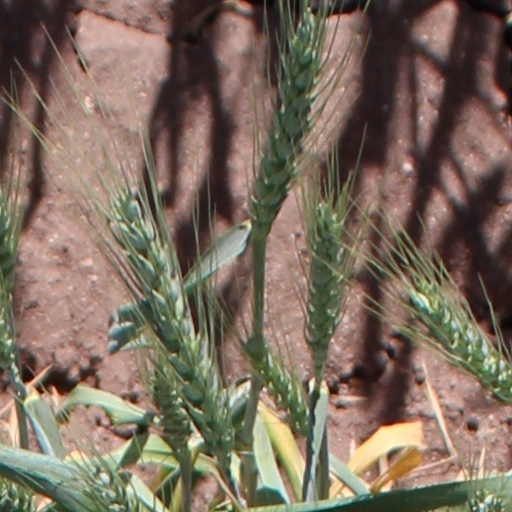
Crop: wheat